Commonwealth v. Hunt

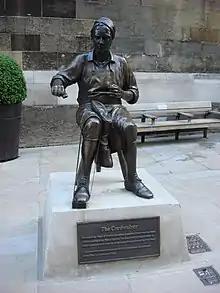
Cordwainer statue on Watling street, in the Cordwainer ward of the City of London.

The history of labor disputes in America substantially predates the Revolutionary period. In 1636, for instance, there was a fishermen's strike on an island off the coast of Maine, and in 1677 twelve carmen were fined for going on strike in New York City. However, most instances of labor unrest during the colonial period were temporary and isolated, and rarely resulted in the formation of permanent groups of laborers for negotiation purposes. Little legal recourse was available to those injured by the unrest because strikes were not typically considered illegal. The only known case of a criminal prosecution of workers in the colonial era occurred as a result of a carpenters' strike in Savannah, Georgia, in 1746.